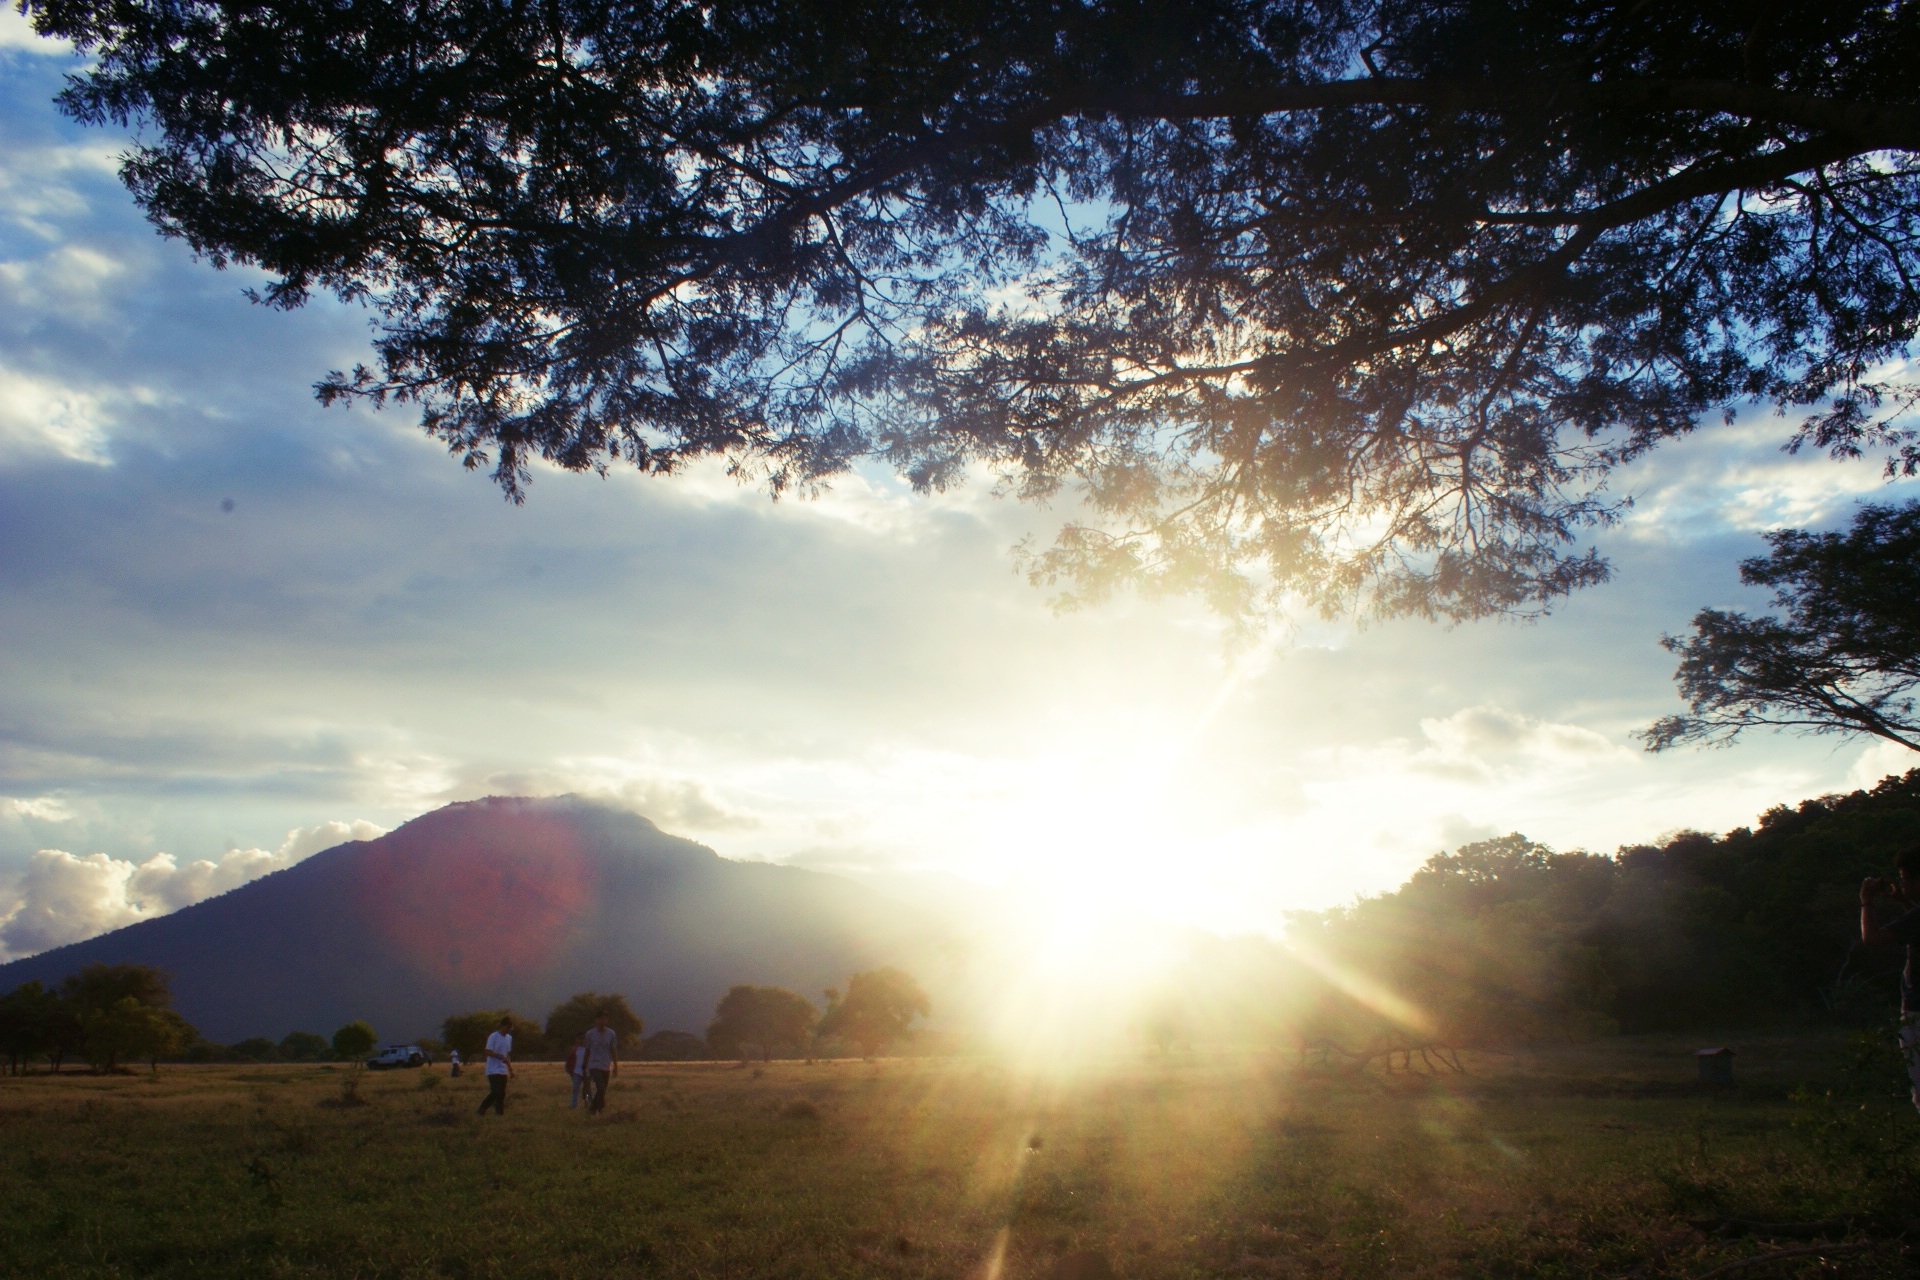
landscape, tree, nature, horizon, mountain, cloud, sky, sun, sunrise, sunset, field, sunlight, morning, hill, dawn, atmosphere, dusk, evening, astronomical object, atmospheric phenomenon